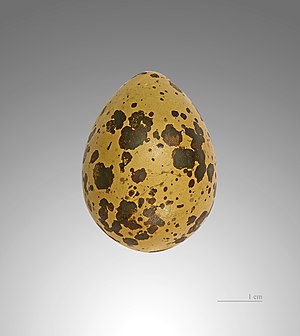
Pomeransfugl
Charadrius morinellus
Pomeransfuglen er en lille fugl i brokfuglefamilien. Den yngler i den arktiske tundra i det nordlige Europa og Asien fra Norge til det østlige Sibirien. Derudover på egnede bjergplateauer som det skotske højland og Alperne. Hunnen lægger 3 æg. Fuglene bliver omkring 22 cm.